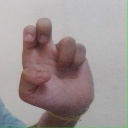
अक्षर: अ